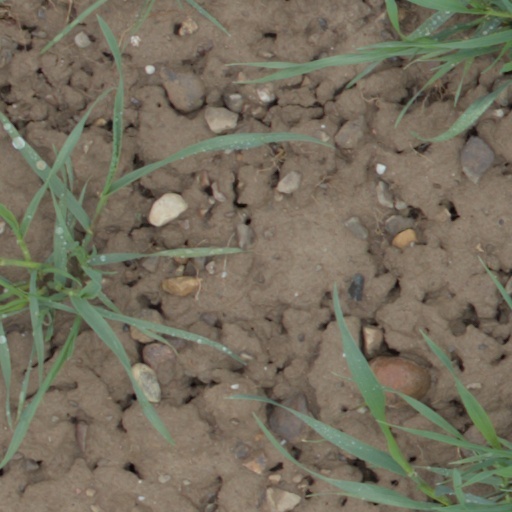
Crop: wheat